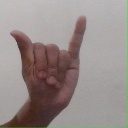
अक्षर: य